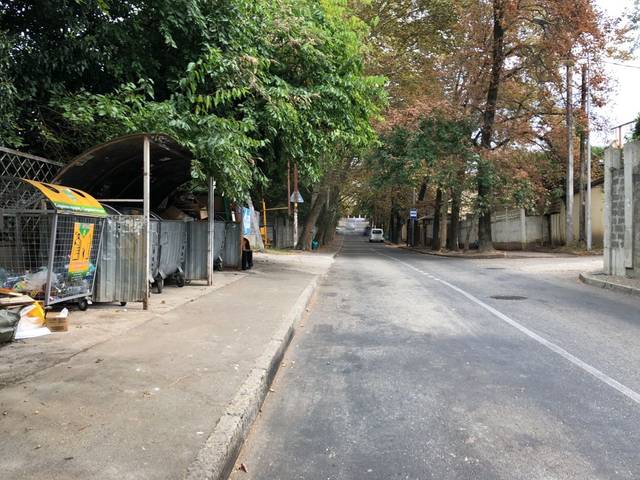
Region: Russia
Coordinates: 43.591, 39.738